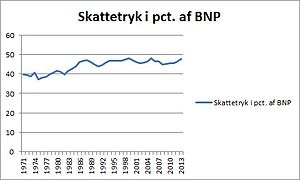
Skat i Danmark / Personlige indkomstskatter
Skattetryk i Danmark målt i procent af BNP (Danmarks Statistik)
Traditionelt skattetryk i Danmark, data hentet fra Danmarks Statistiks statistikbank
Skat i Danmark omfatter alle de skattebetalinger, som landets borgere og virksomheder betaler til det offentlige. Indkomstskatter udgør størstedelen af de offentlige indtægter, og afgifter det meste af resten. Tidligere havde man også formueskat i Danmark, men den blev afskaffet i 1997. Indkomstskatten blev indført i 1903 og er nu opdelt i en statslig indkomstskat, som er progressiv med to skattesatser, og en kommunal indkomstskat, som er en proportional skat af al skattepligtig indkomst over personfradraget.